Evansville Municipal Market

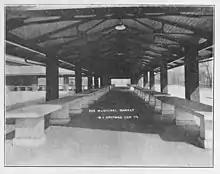
Internal view of Evansville Municipal Market with merchants' wares displayed.

It was listed on the National Register of Historic Places in 1983.